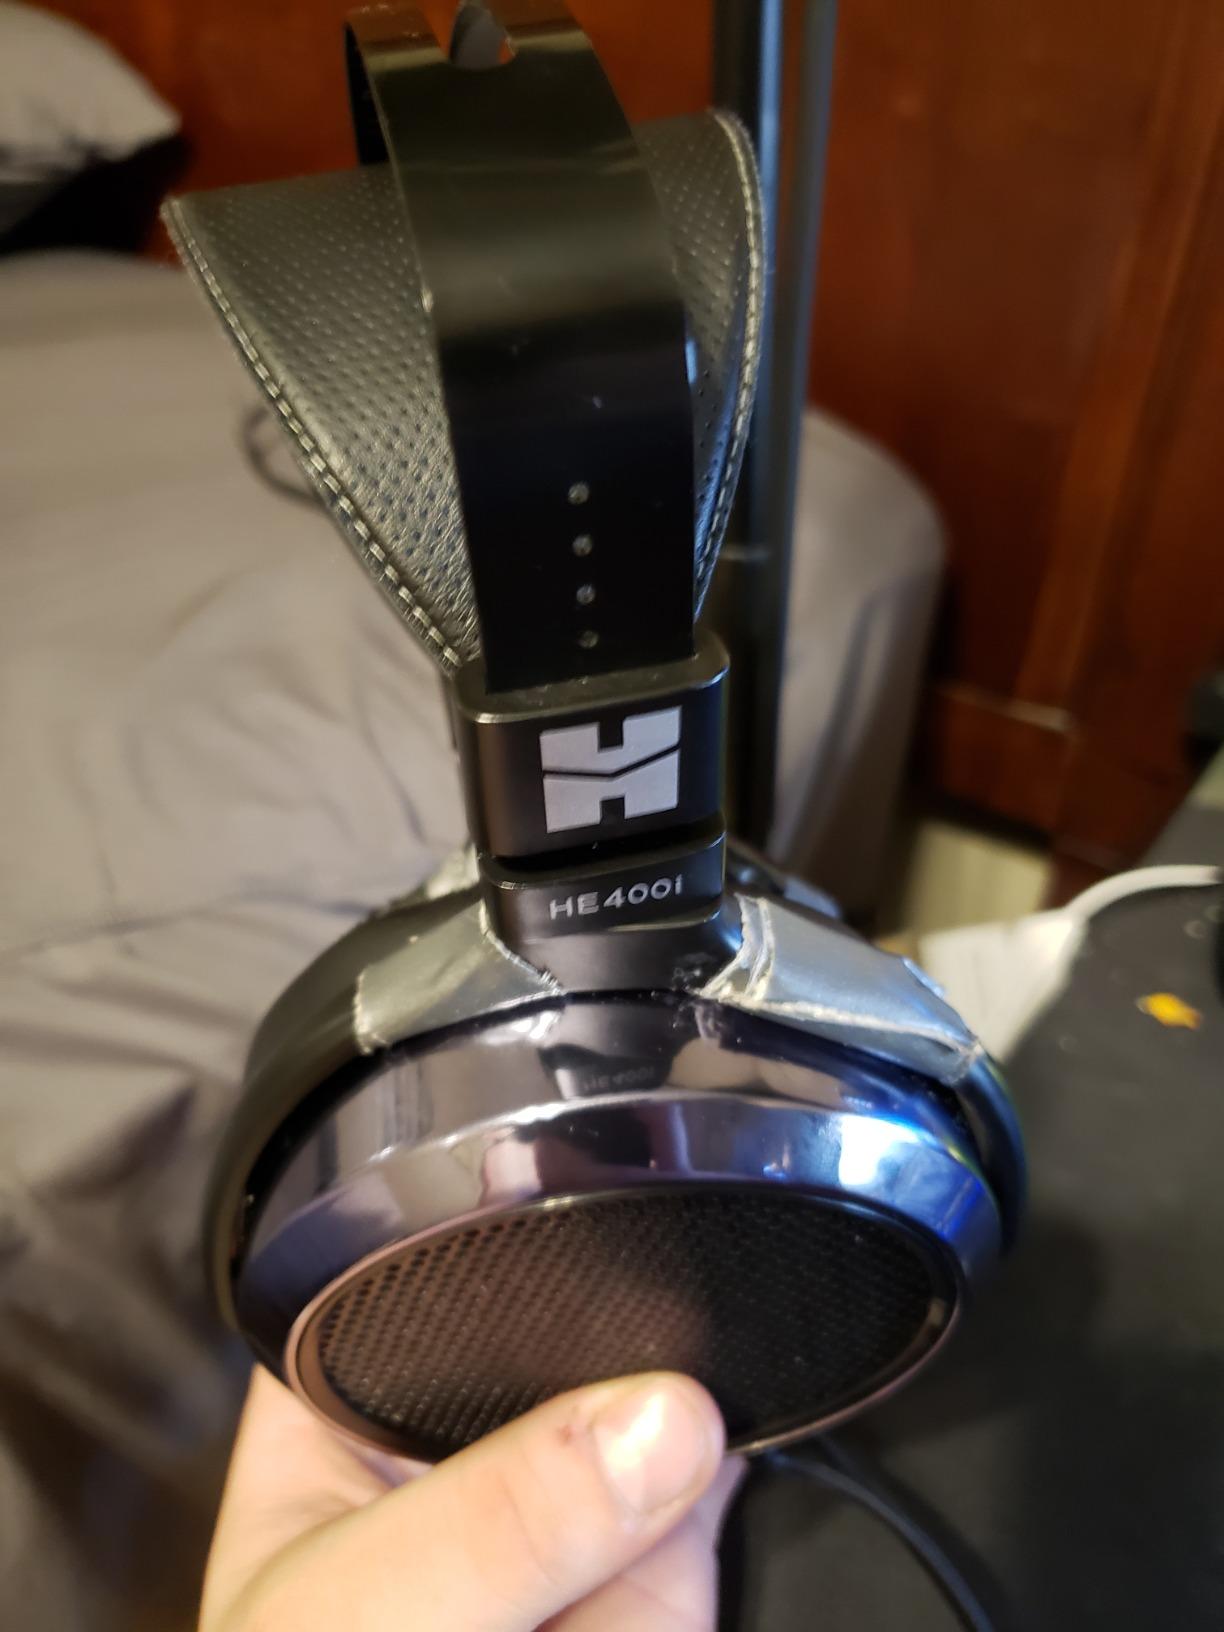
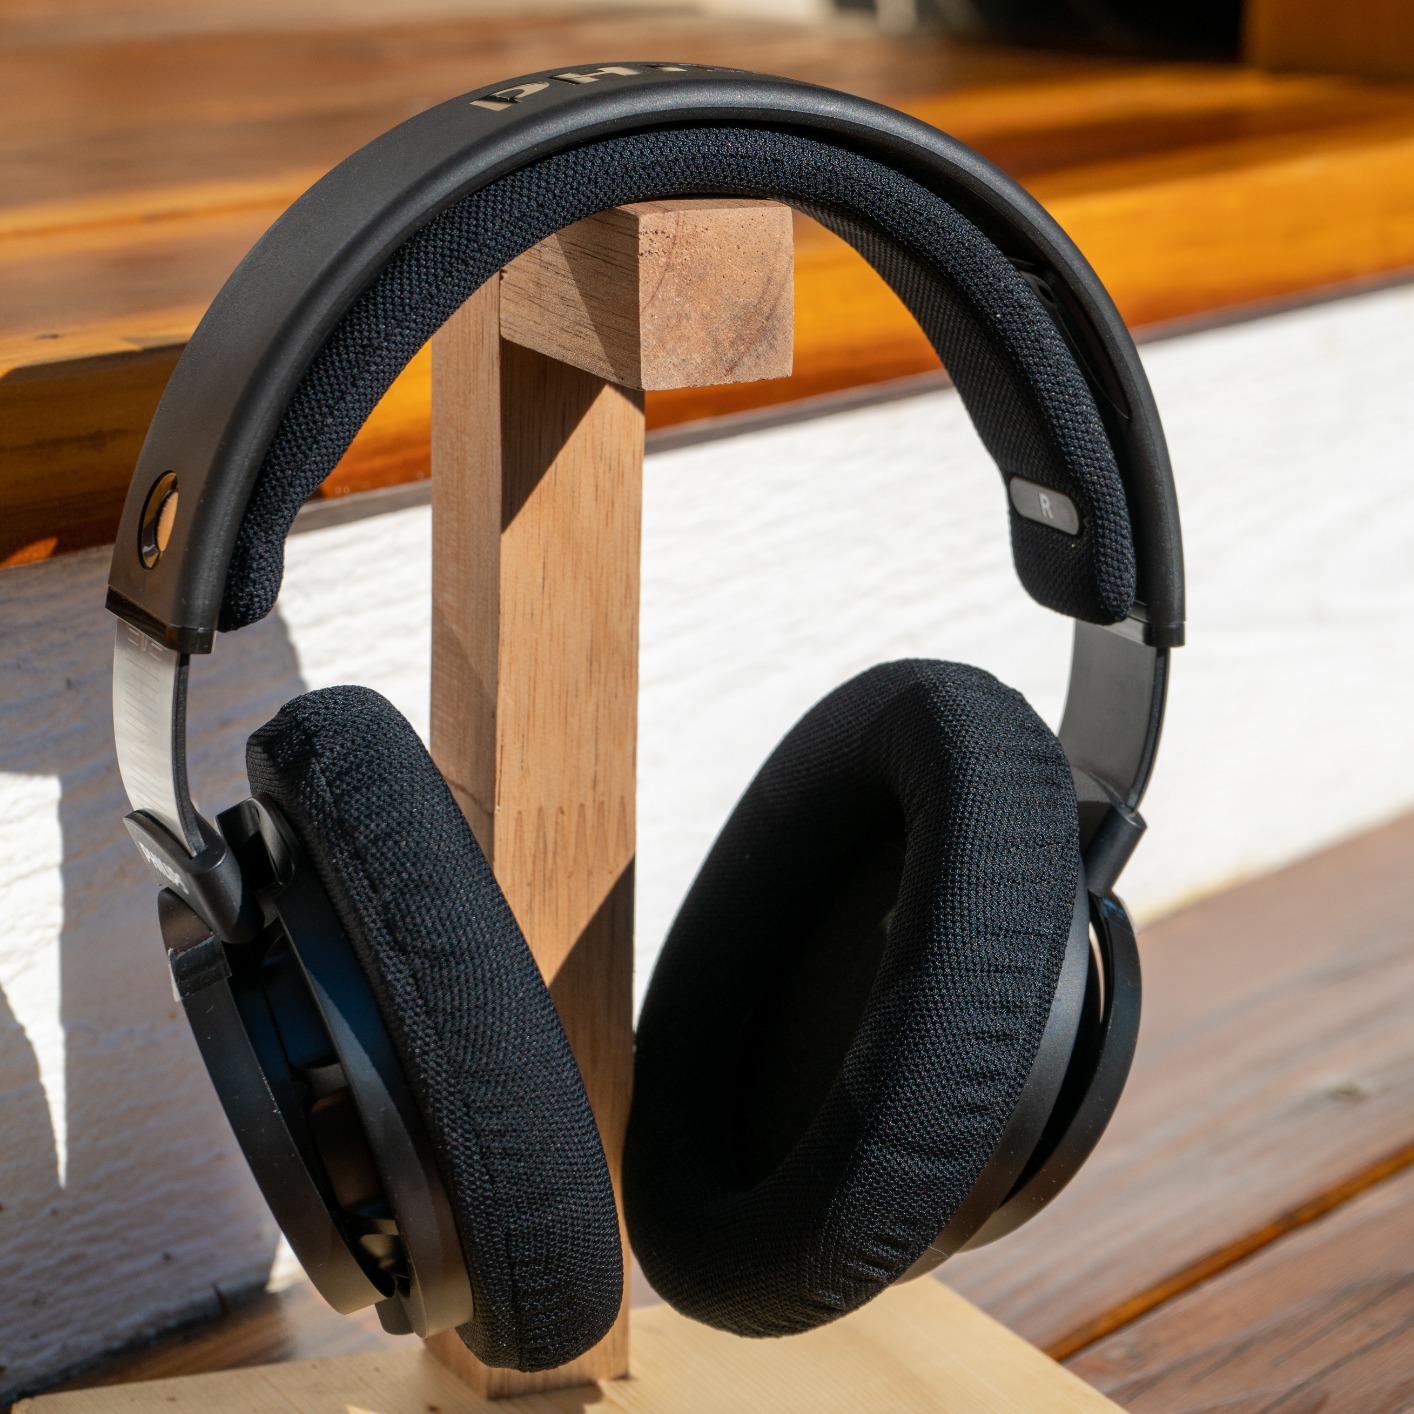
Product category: headphones
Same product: no